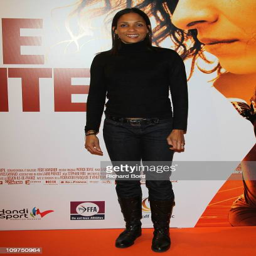
olympic athlete attends tv network